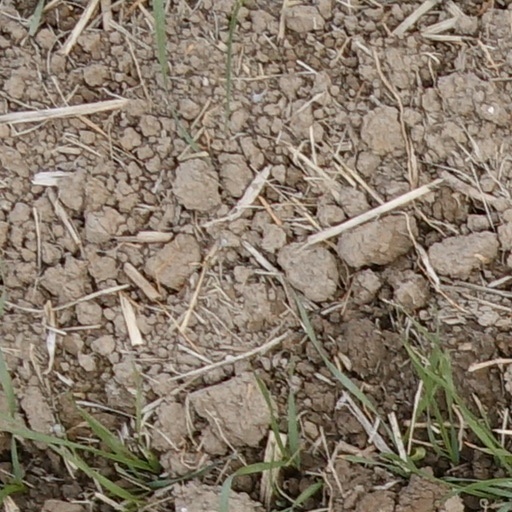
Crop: wheat